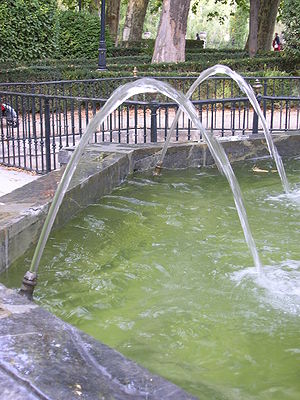
Kasteparabel
Vandet i et springvand danner en parabel.
Kasteparablen er vejen, en genstand følger tæt på Jordens overflade - fx ved et kast. Parablen gælder, når kun tyngdekraften virker på genstanden, mens luftmodstand ignoreres. Problemet kaldes også for det skrå kast.